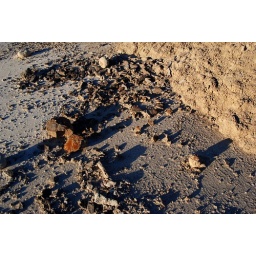
Most of the fossil is in pieces laying about on the floor and some are still on the hill above.